Come and Find Me

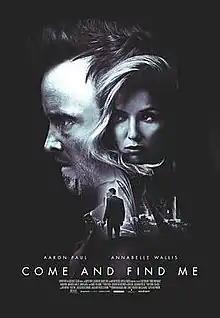
Theatrical release poster

Come and Find Me is a 2016 American drama film directed and written by Zack Whedon in his feature debut. The film stars Aaron Paul, Annabelle Wallis, Enver Gjokaj and Garret Dillahunt.